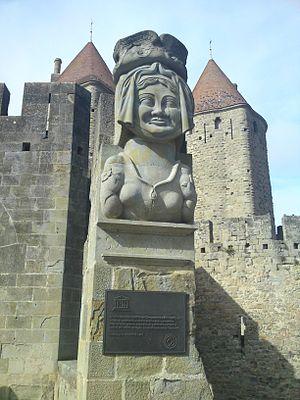
Buste représentant Dame Carcass à l'entrée de la Cité Médievale de Carcassonne
Carcassonne est une commune française, préfecture du département de l'Aude dans la région Occitanie.
Dame Carcas est un personnage légendaire de la ville de Carcassonne. Elle est selon la légende la femme de Ballak, prince musulman de Carcassonne, qui est tué au combat contre Charlemagne. À la suite du décès de son mari elle aurait pris en main la défense de la ville face à l'armée franque et l'aurait repoussée.